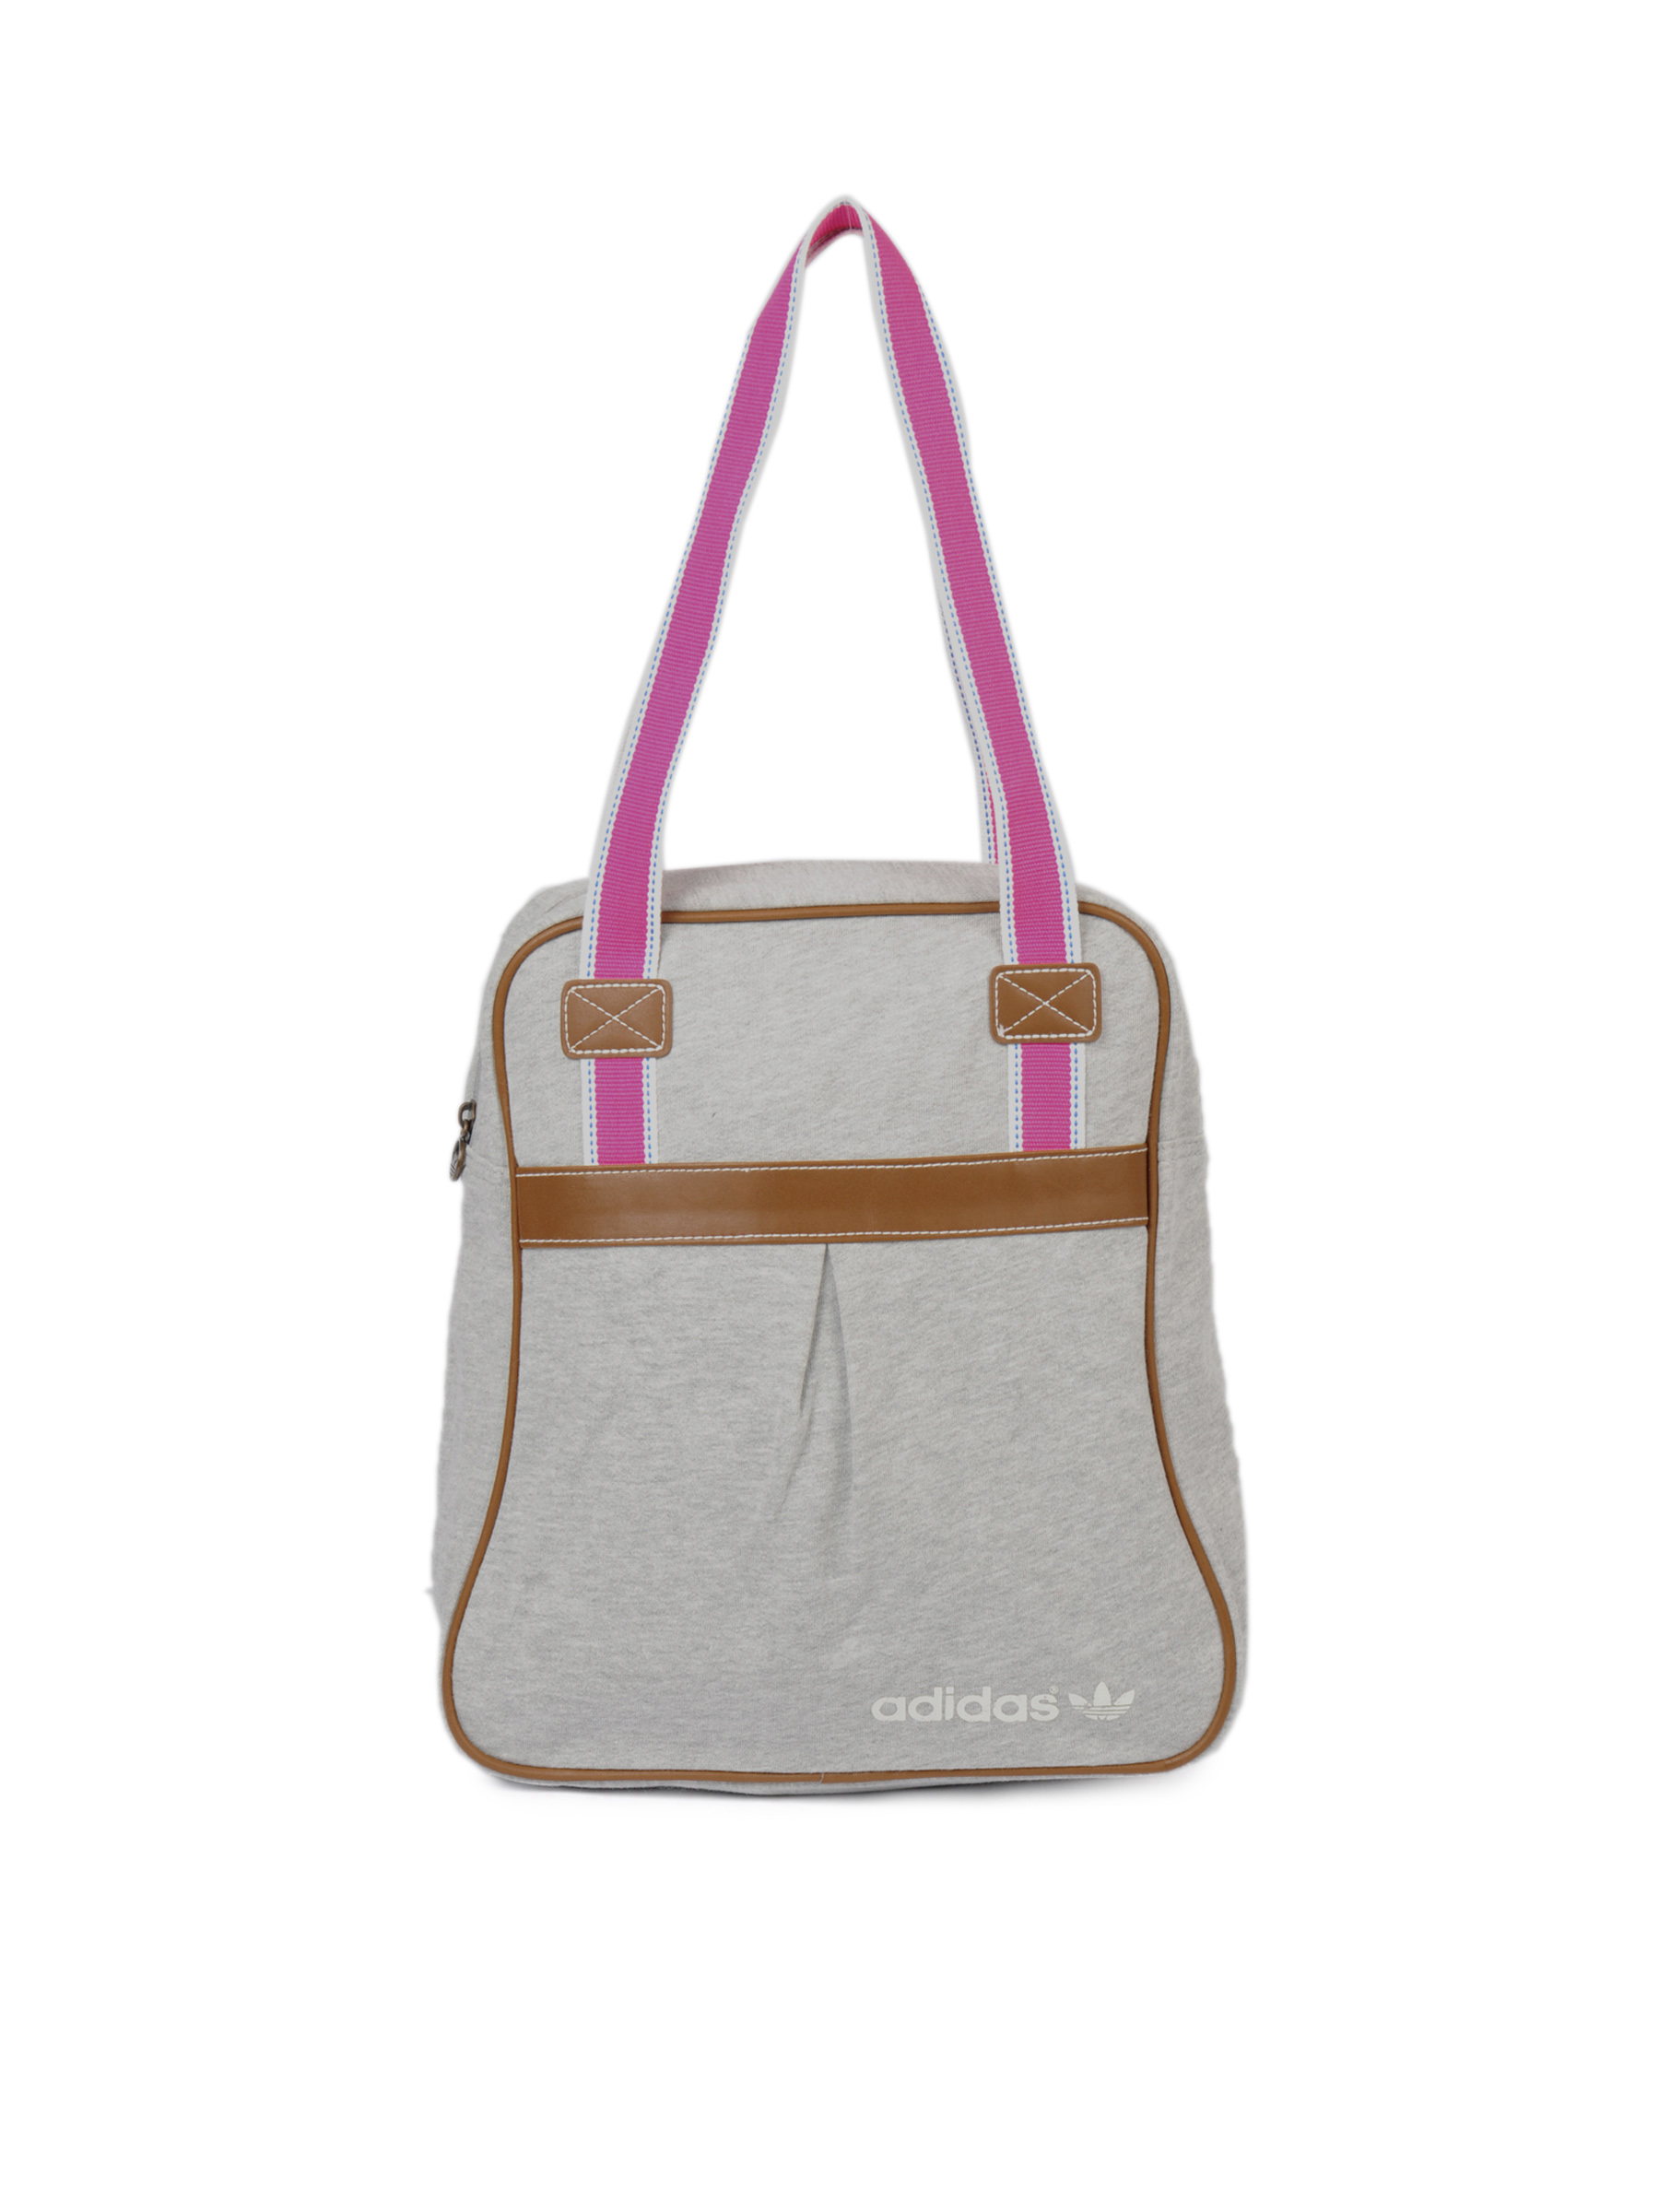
ADIDAS Originals Unisex  FT Grey Shoulderbag
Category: Accessories / Bags / Handbags
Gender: Unisex
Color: Grey
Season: Fall 2011
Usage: Casual